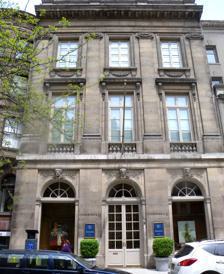
Building: 19 East 64th Street
Country: United States of America
Year built: 1932
Historic building in Manhattan, New York 19 East 64th Street The Wildenstein & Company Building is an edifice that stands at 19 East 64th Street, near Madison Avenue on the Upper East Side of Manhattan in New York City . It is five stories tall and was completed in early 1932. The building was designed in French 18th-century style by Philadelphia, Pennsylvania , architect Horace Trumbauer . Its facade is made of limestone. The Wildenstein art firm was located in the former Vanderbilt house at 647 Fifth Avenue , between 51st and 52nd Streets , for several years prior to the structure's completion. The Charles F. Noyes Company arranged a five-year extension of a $545,000 mortgage at 5% in June 1932. In October 1993, Wildenstein & Company purchased 49% of the Pace Gallery ; the Wildenstein gallery remained at the Wildenstein Building, and Pace's SoHo branch at 142 Greene Street also became part of the combined business. In April 2010, the combined gallery announced it was splitting, and Pace bought out Wildenstein's 49%. In 1997 the house had up to 11 members of the Wildenstein family living in it at any one time, leading art dealer Harry Brooks to humorously call the house the "most expensive tenement in Manhattan". The government of Qatar planned to buy the house for $90 million in 2014 and operate it as a consulate . The Russian businessman Len Blavatnik , who had planned to buy the house, sued David Wildenstein , believing that the Wildenstein family had reneged on a promise to sell Blavatnik the property for $79 million. A judge rejected the suit in March 2017, stating that the verbal agreement was not legally binding. In April 2017 it became the most expensive townhouse ever sold in Manhattan when it was sold for $79.5 million. The building was sold again in February 2018 to Blavatnik for $90 million. The Skarstedt Gallery announced plans in January 2019 to move into the house. Since 2023, it has housed Lévy Gorvy Dayan's flagship gallery. References